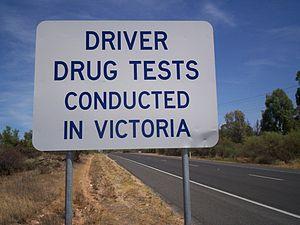
La gestion des risques, ou l'anglicisme, management du risque, est la discipline qui s'attache à identifier, évaluer et prioriser les risques relatifs aux activités d'une organisation, quelles que soient la nature ou l'origine de ces risques, pour les traiter méthodiquement de manière coordonnée et économique, de manière à réduire et contrôler la probabilité des événements redoutés, et réduire l'impact éventuel de ces événements. Pour la probabilité d’un danger, le magazine Pour la science suggère que les courbes de probabilité du danger suivent des courbes de loi d’extremum généralisée ou loi de valeurs extrêmes ; le magazine cite l’économie …